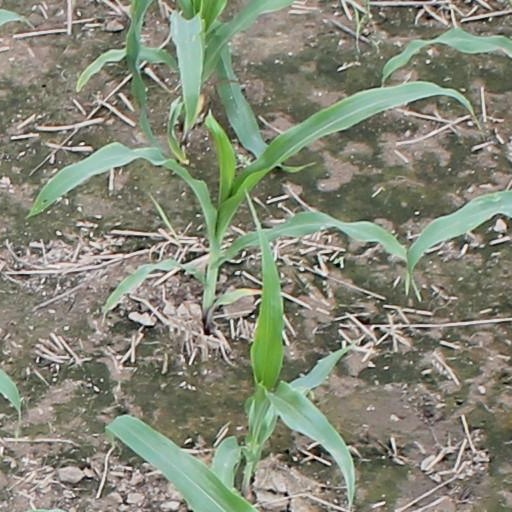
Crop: maize; corn